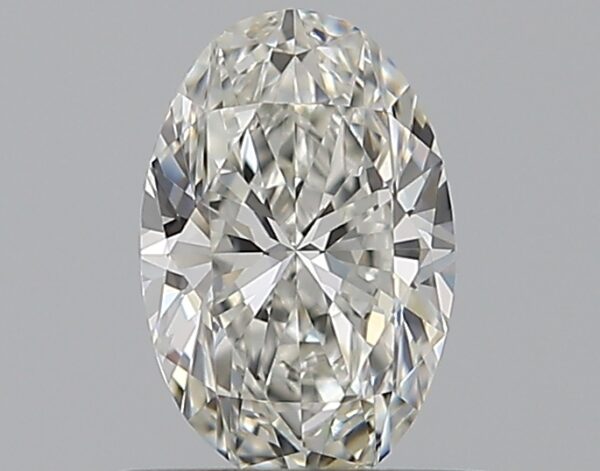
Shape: oval
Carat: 0.5
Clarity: IF
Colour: G
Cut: EX
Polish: EX
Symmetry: VG
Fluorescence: N
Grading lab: GIA
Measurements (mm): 6.56 x 4.28 x 2.69